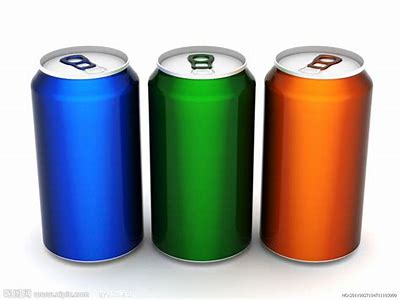
Label: metal